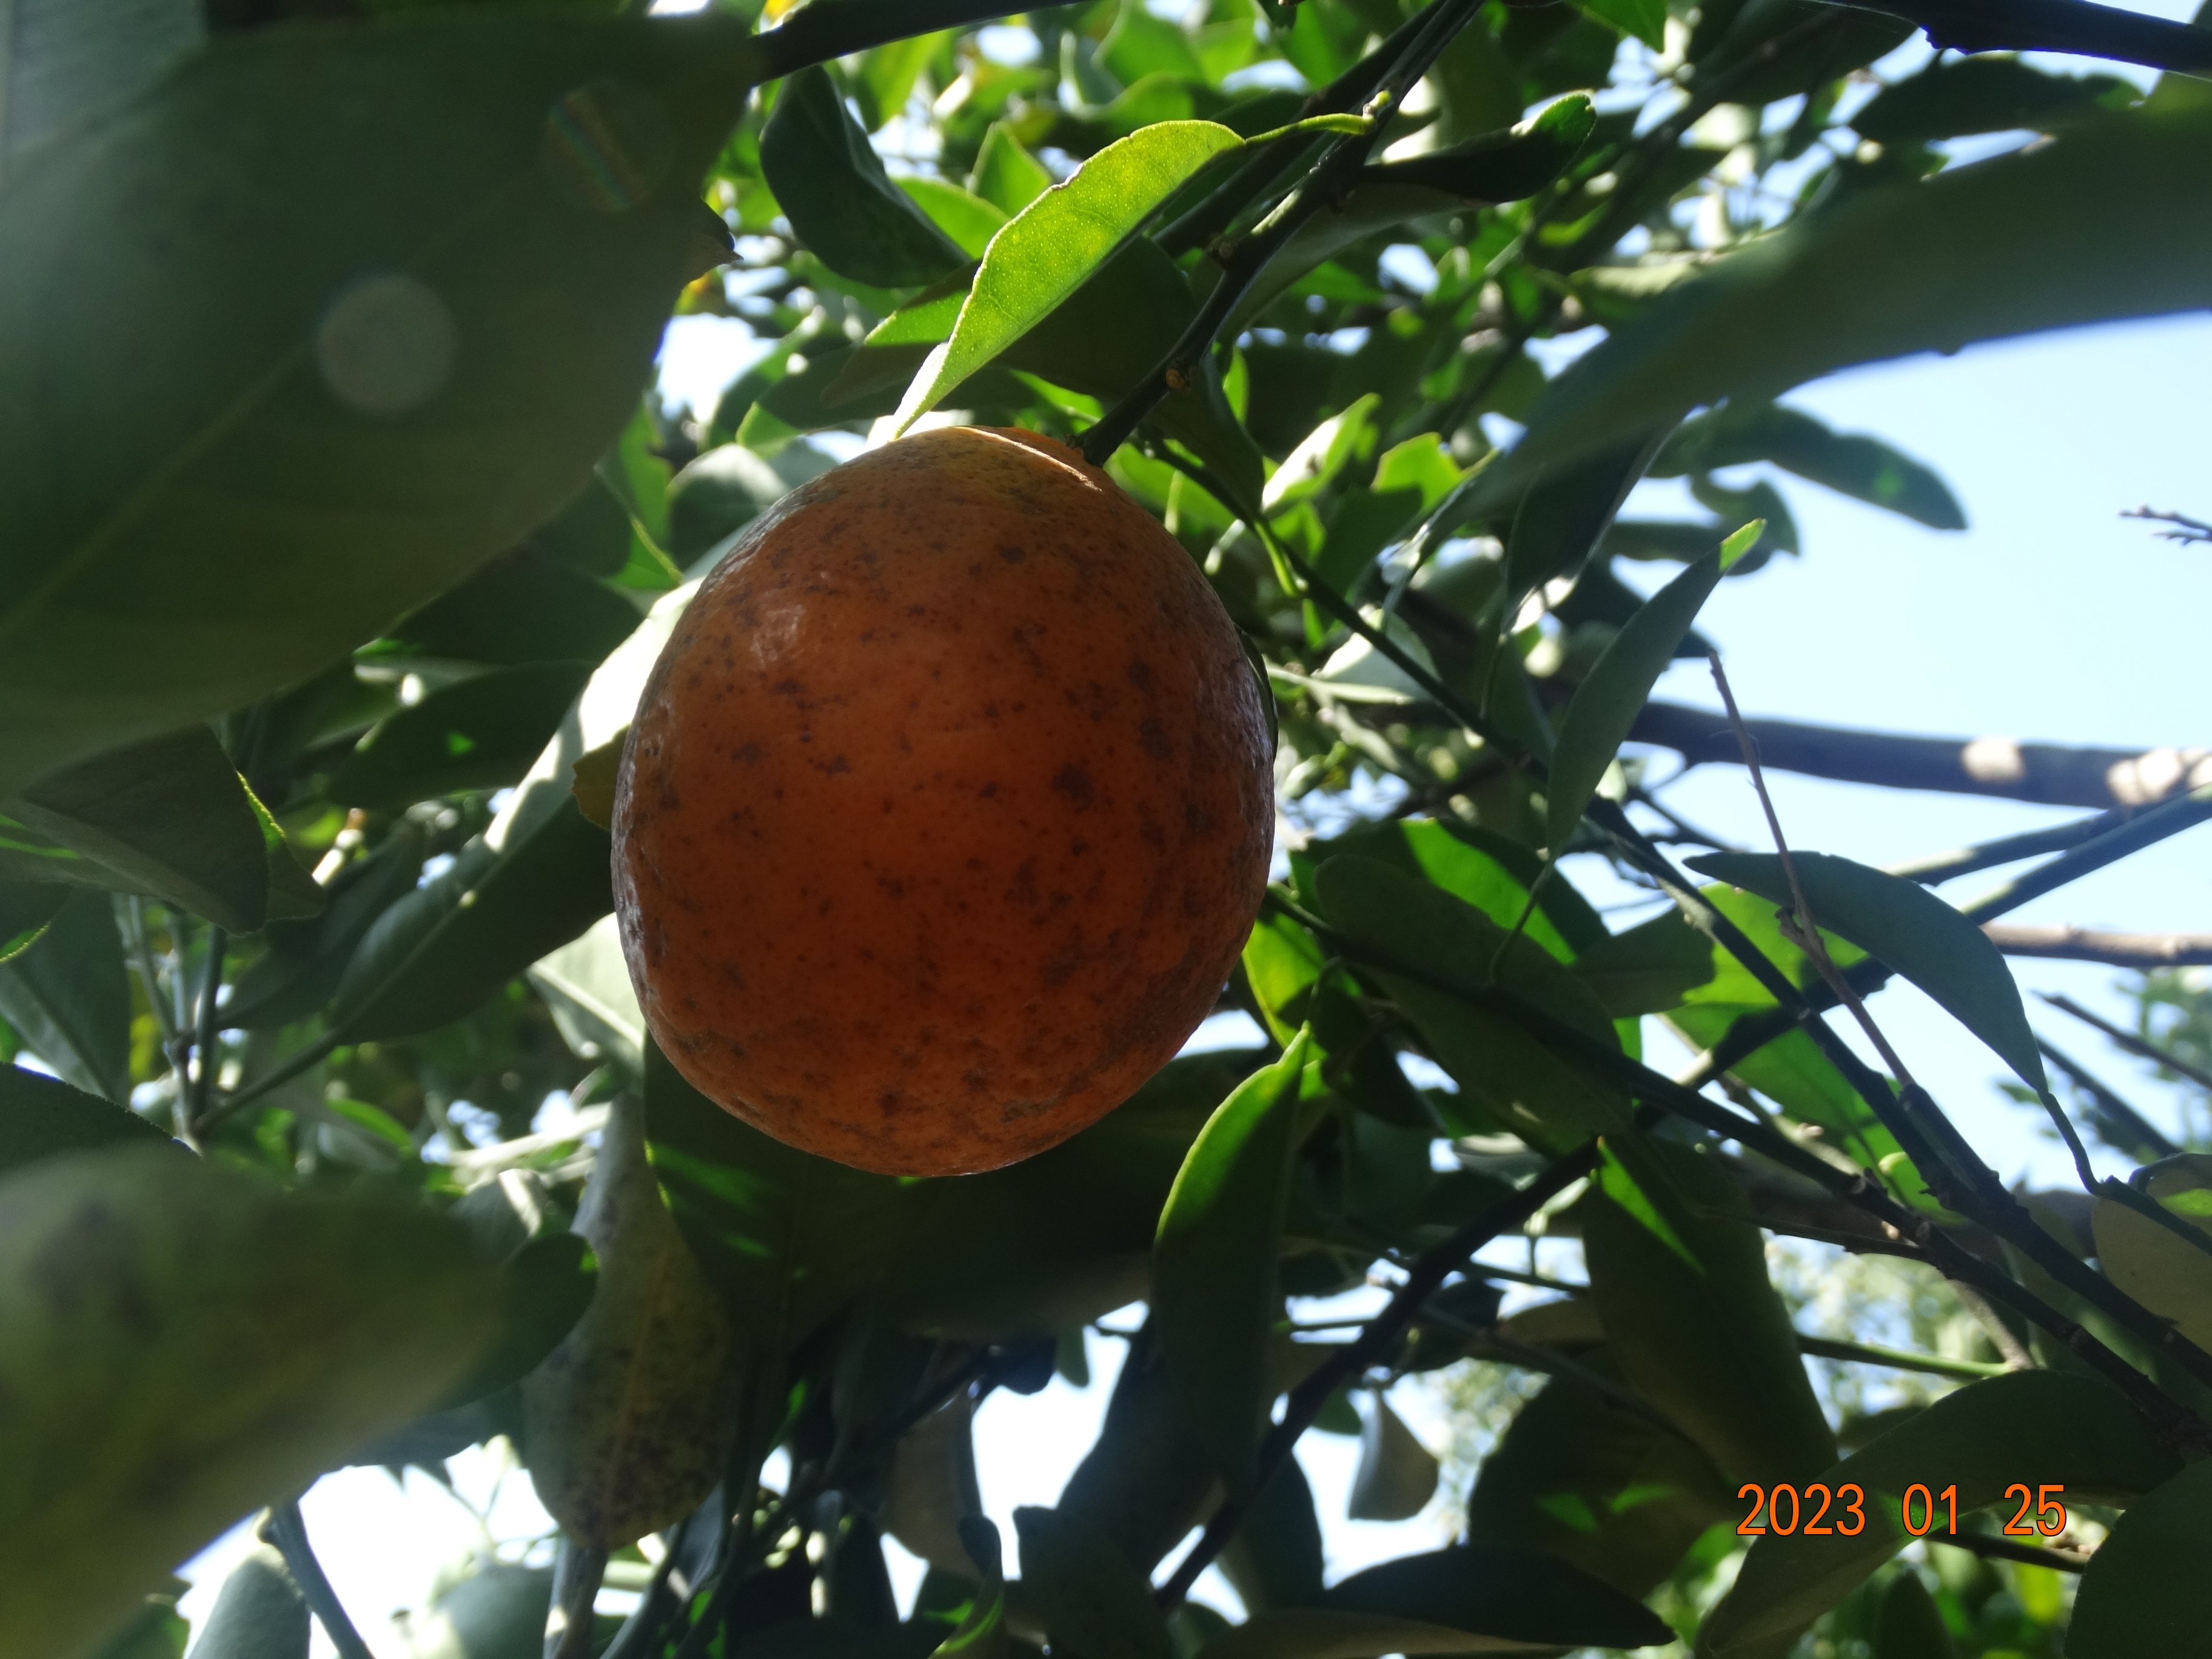
Citrus fruit variety: ponkan